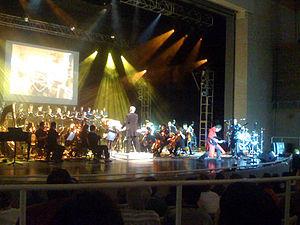
Video Games Live est une série de concerts créée par des vétérans de l'industrie du jeu vidéo et les compositeurs Tommy Tallarico et Jack Wall. Ces concerts mettent en scène de célèbres musiques de jeu vidéo jouées par des orchestres. Les performances sont synchronisées avec des vidéos du jeu, affiché sur grand écran. Parmi eux se trouve aussi Martin Leung qui a été découvert sur internet par Tommy Tallarico en 2004 avec ses vidéos jouant des bandes-sons du célèbre jeu vidéo Super Mario au piano, dont une les yeux bandés, mais Tommy le nomme Video Game Pianist. À la suite de cela, Tommy et Jack lui proposèrent de rejoindre le Video Games Live.